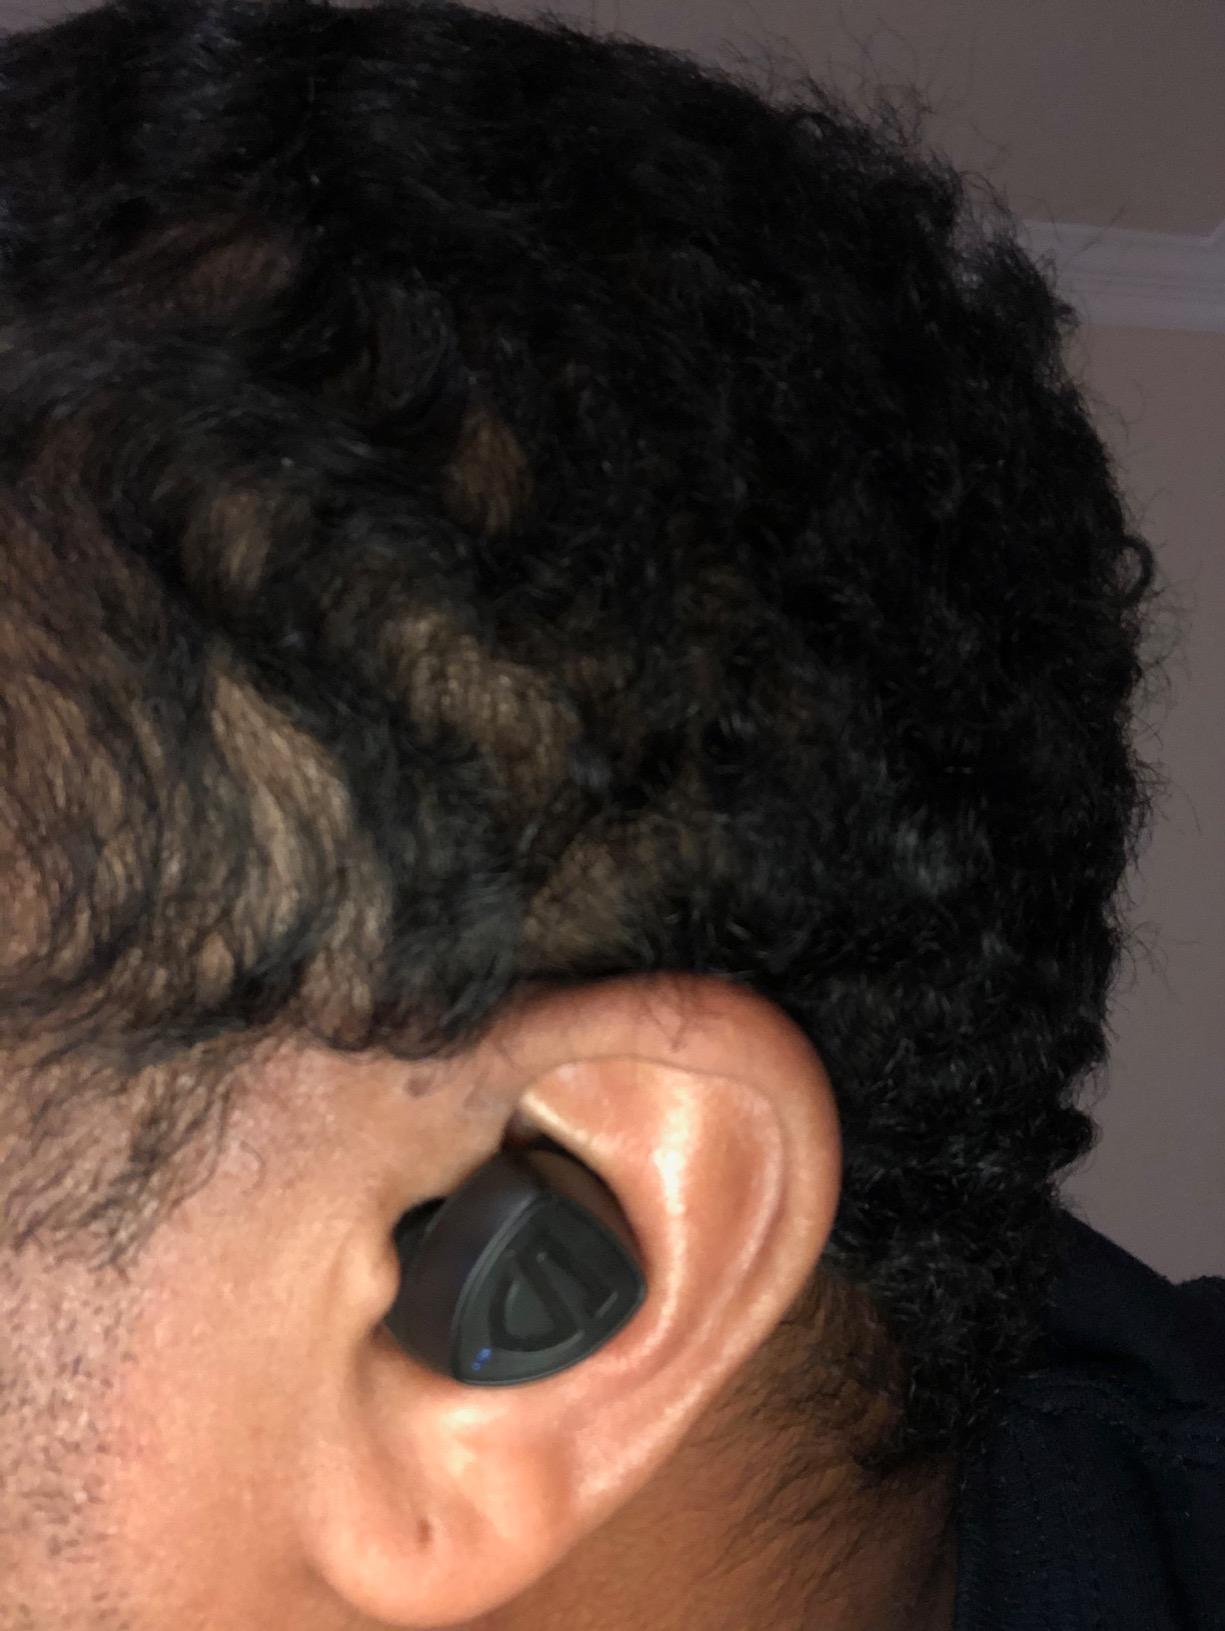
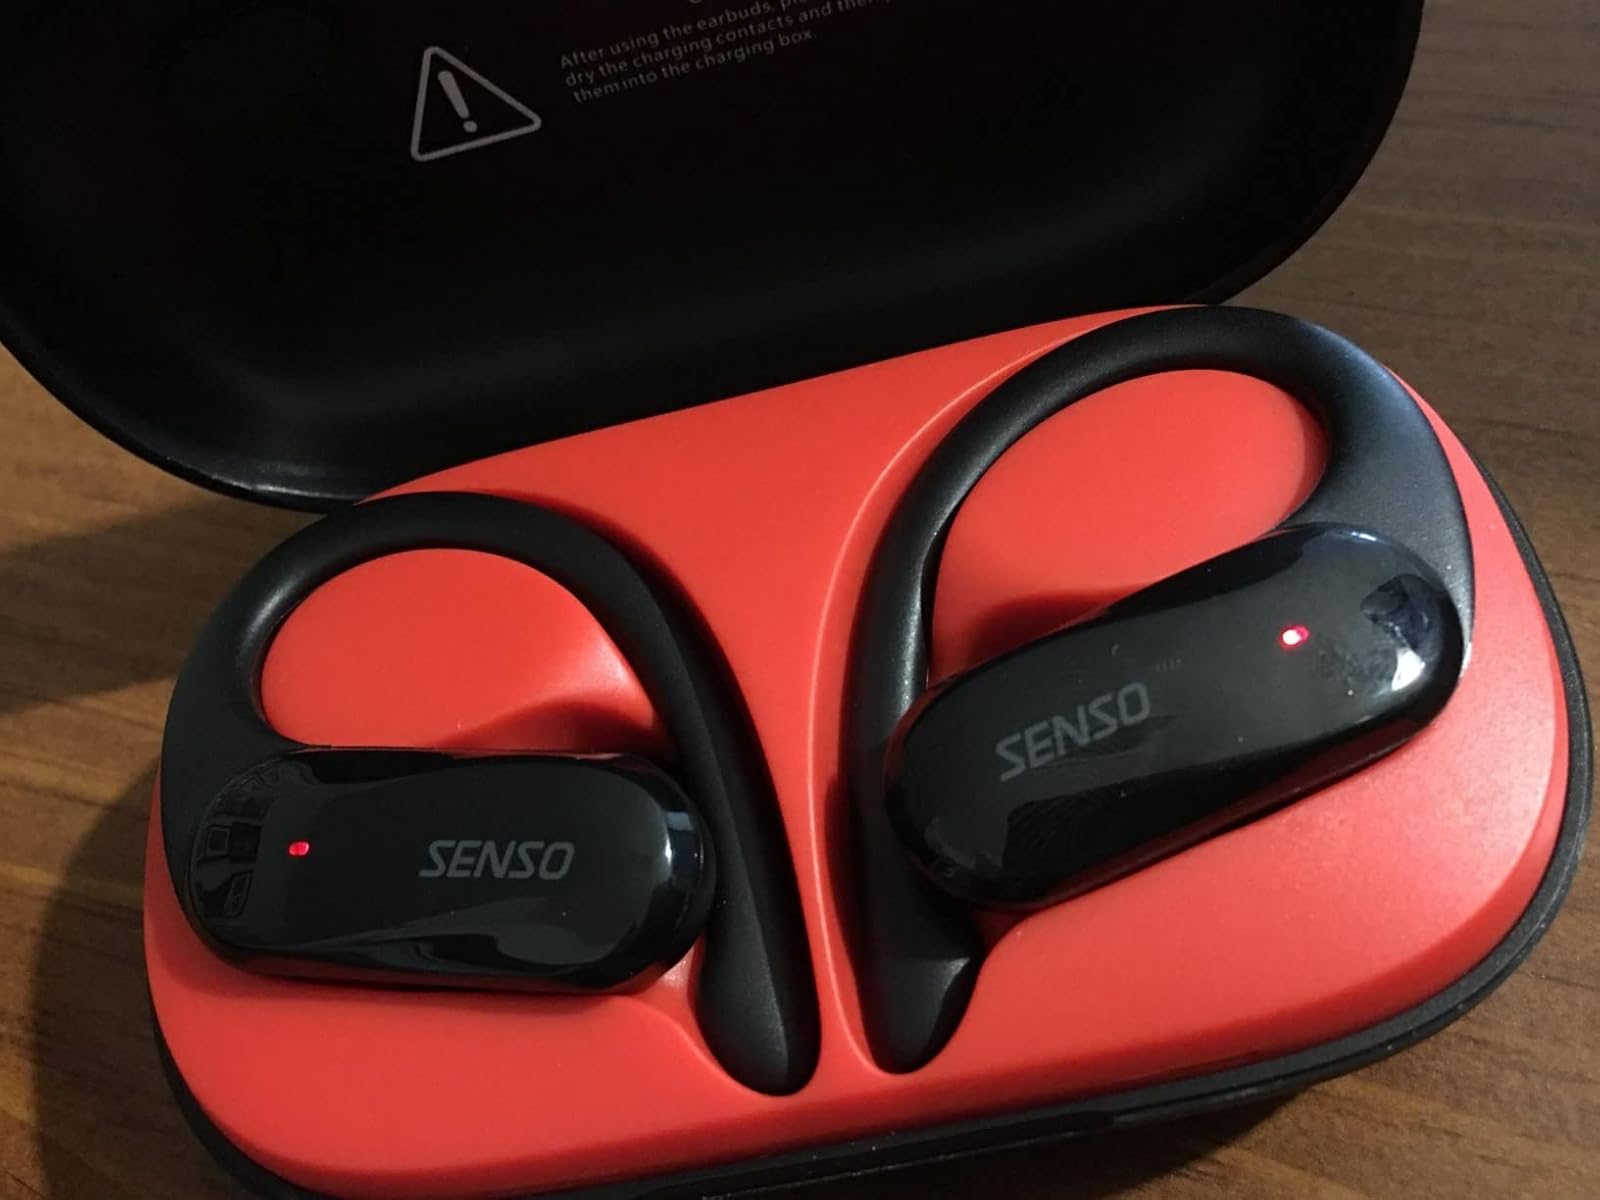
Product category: earbuds
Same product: no